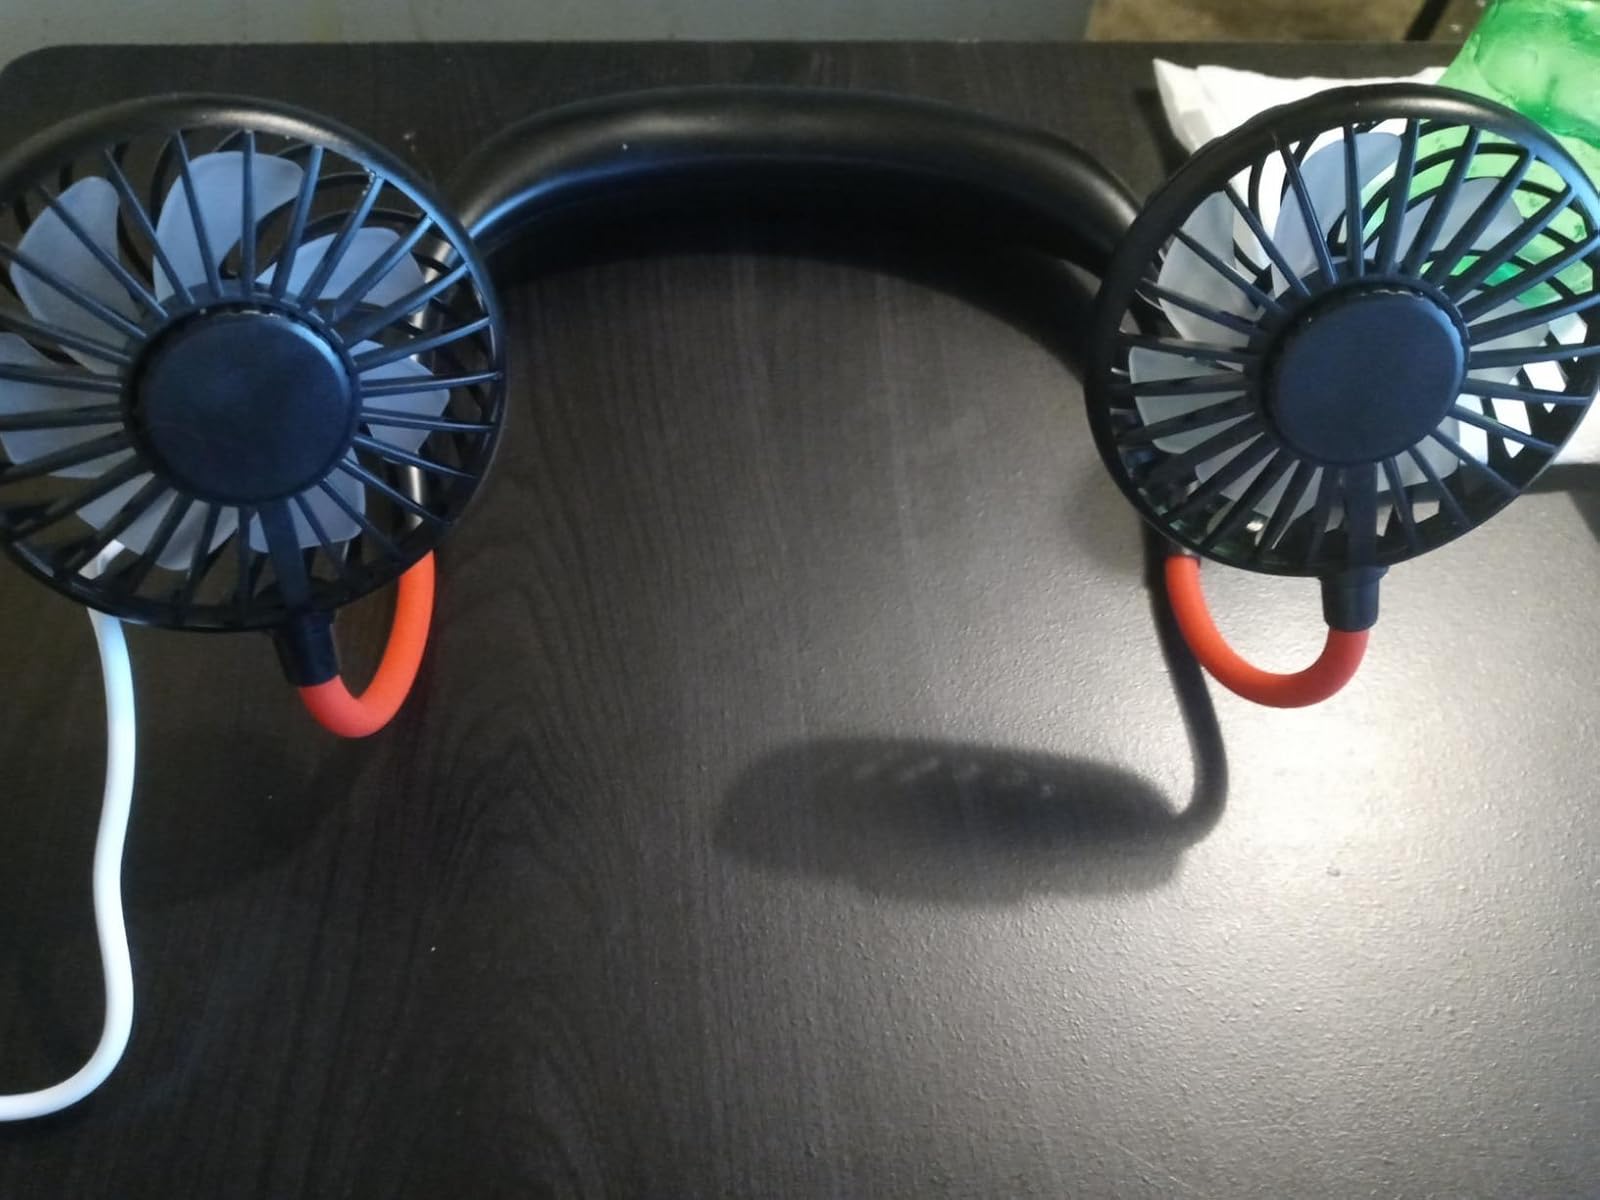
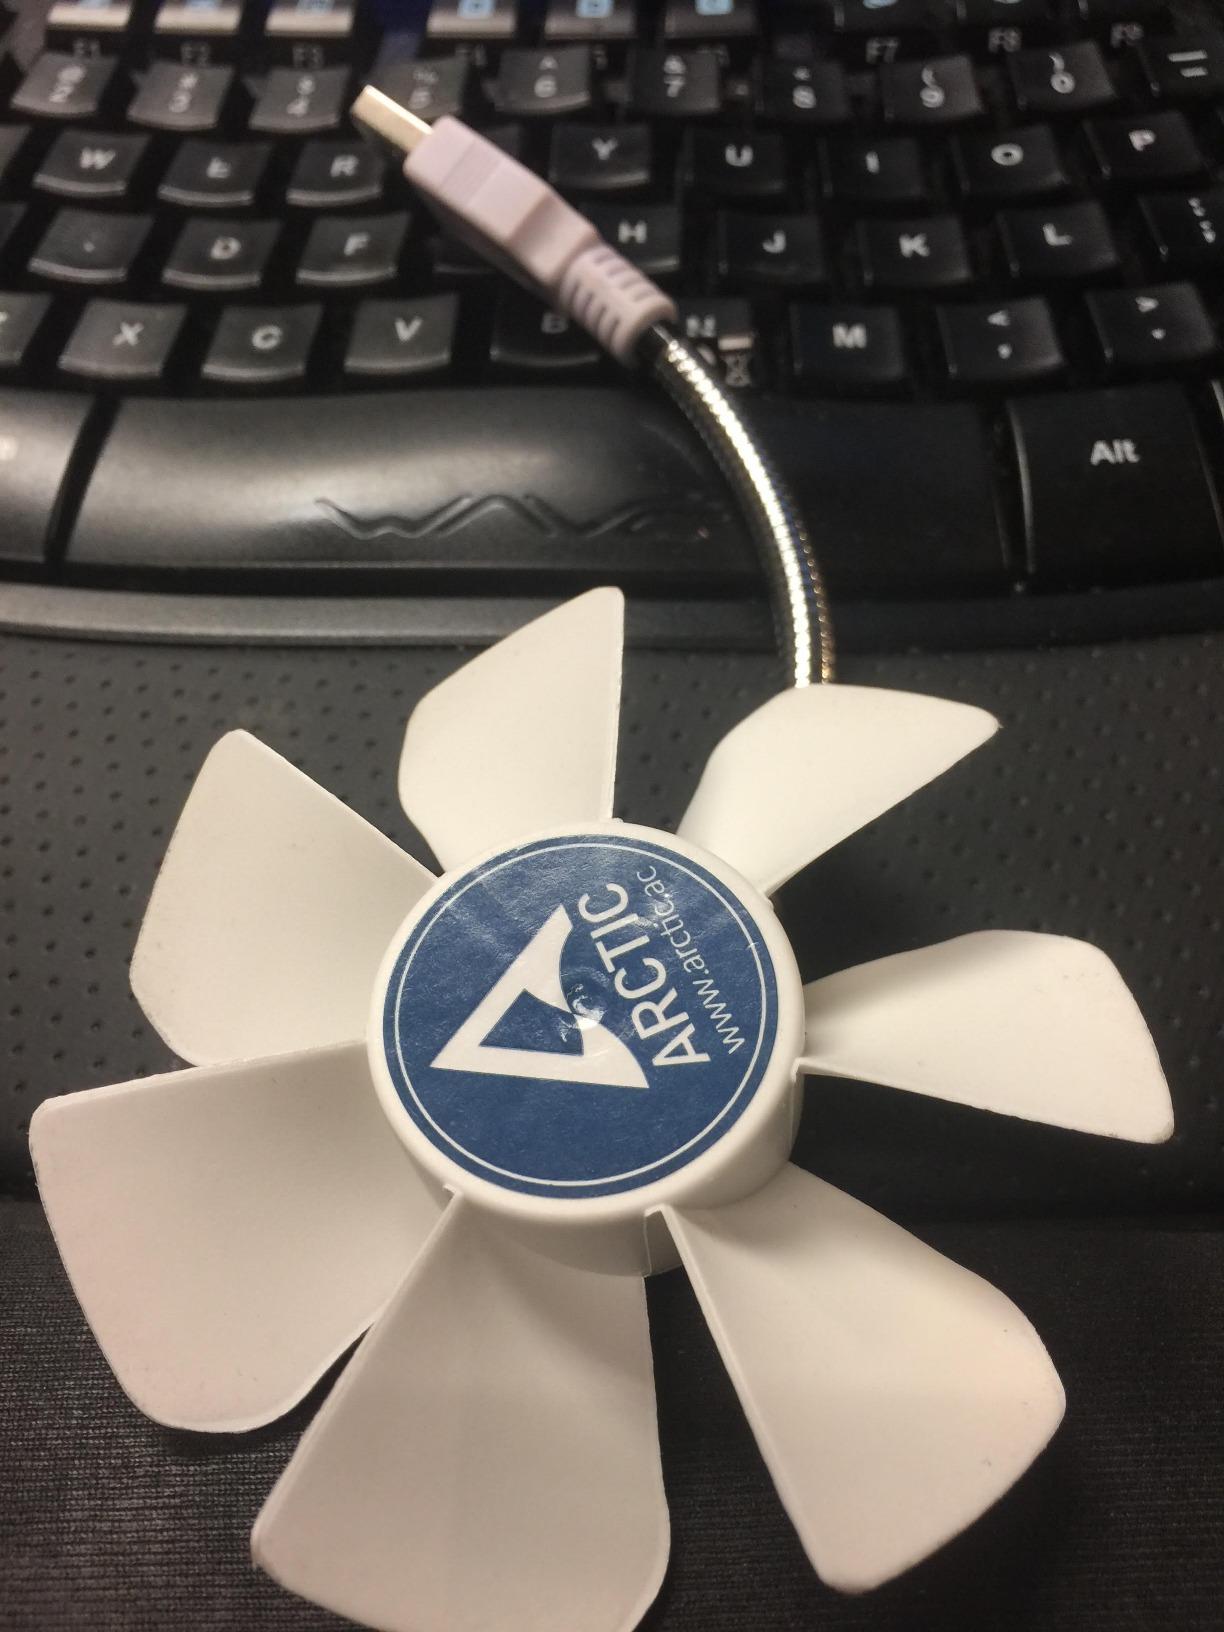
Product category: fan
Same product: no